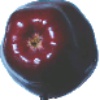
Label: Apple Red Delicious 1